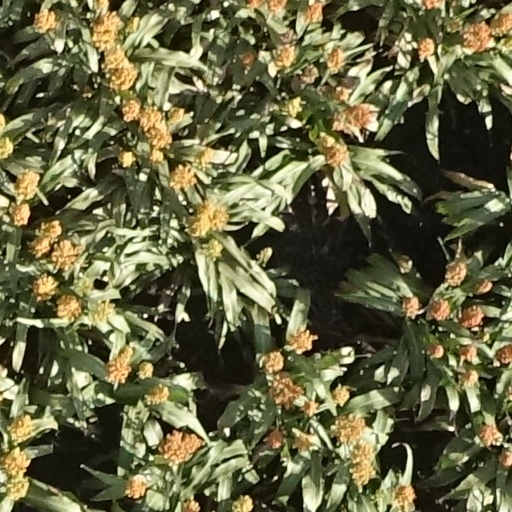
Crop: sorghum